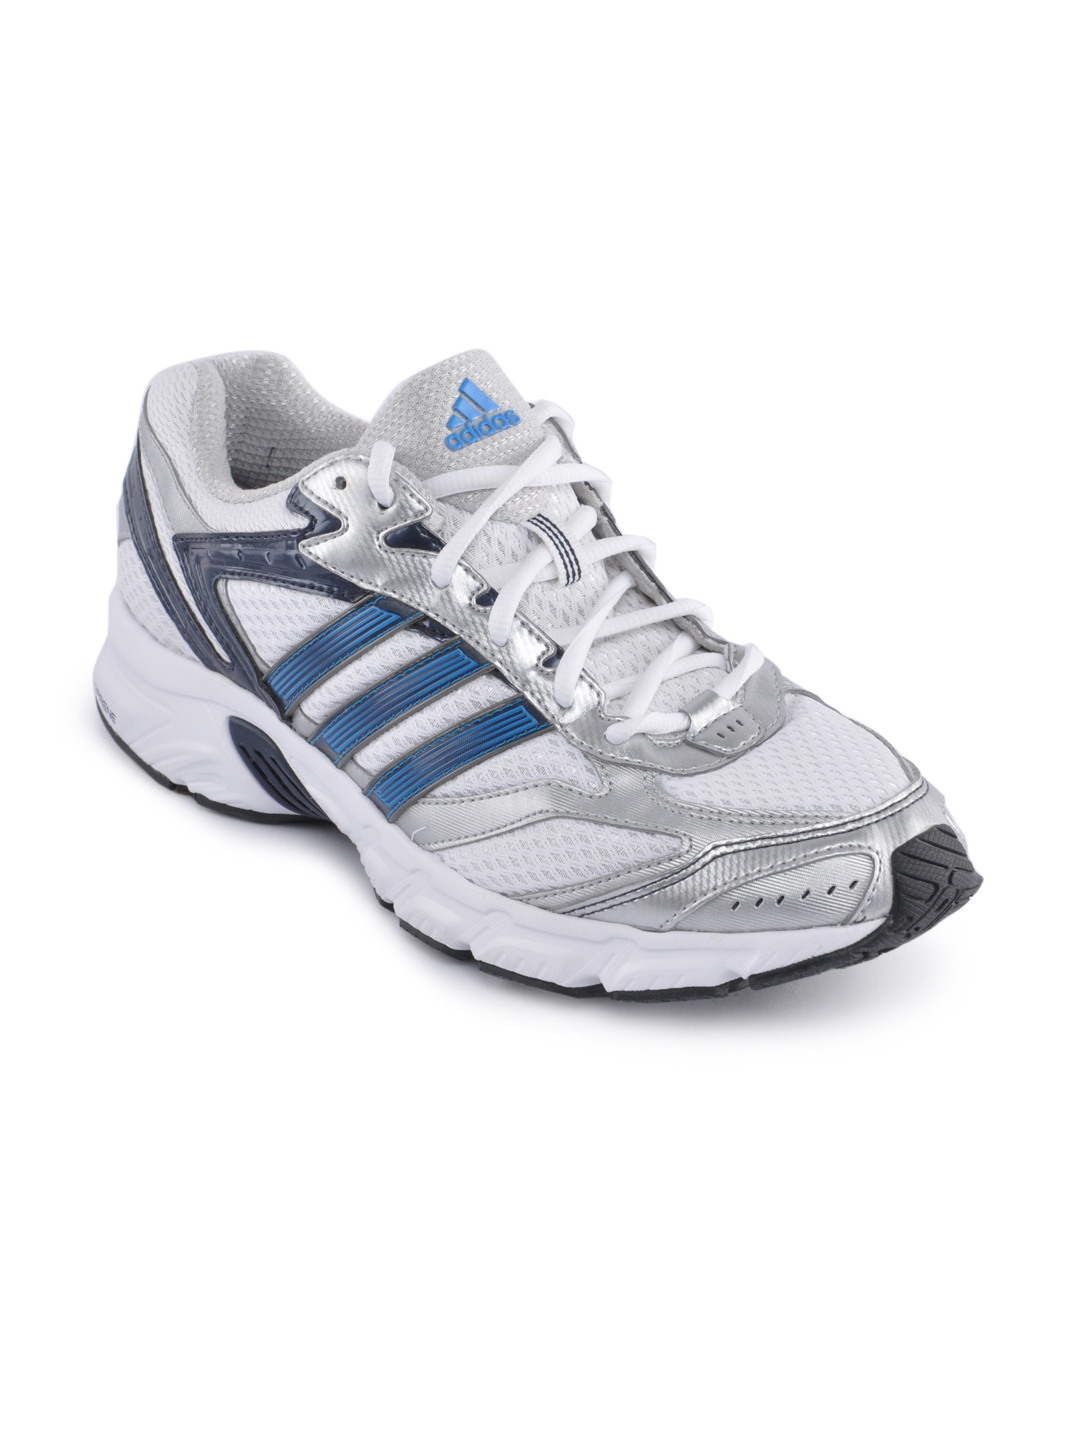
ADIDAS Men White Duramo 3 Sports Shoes
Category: Footwear / Shoes / Sports Shoes
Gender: Men
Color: White
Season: Fall 2011
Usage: Sports